Negatives (film)

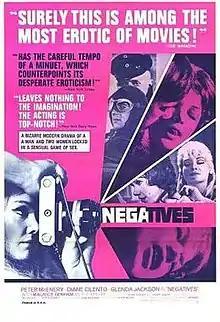
US film poster

Negatives is a 1968 British erotic drama film directed by Peter Medak and starring Peter McEnery, Glenda Jackson and Diane Cilento. It is based on the 1961 novel of the same name by Peter Everett.